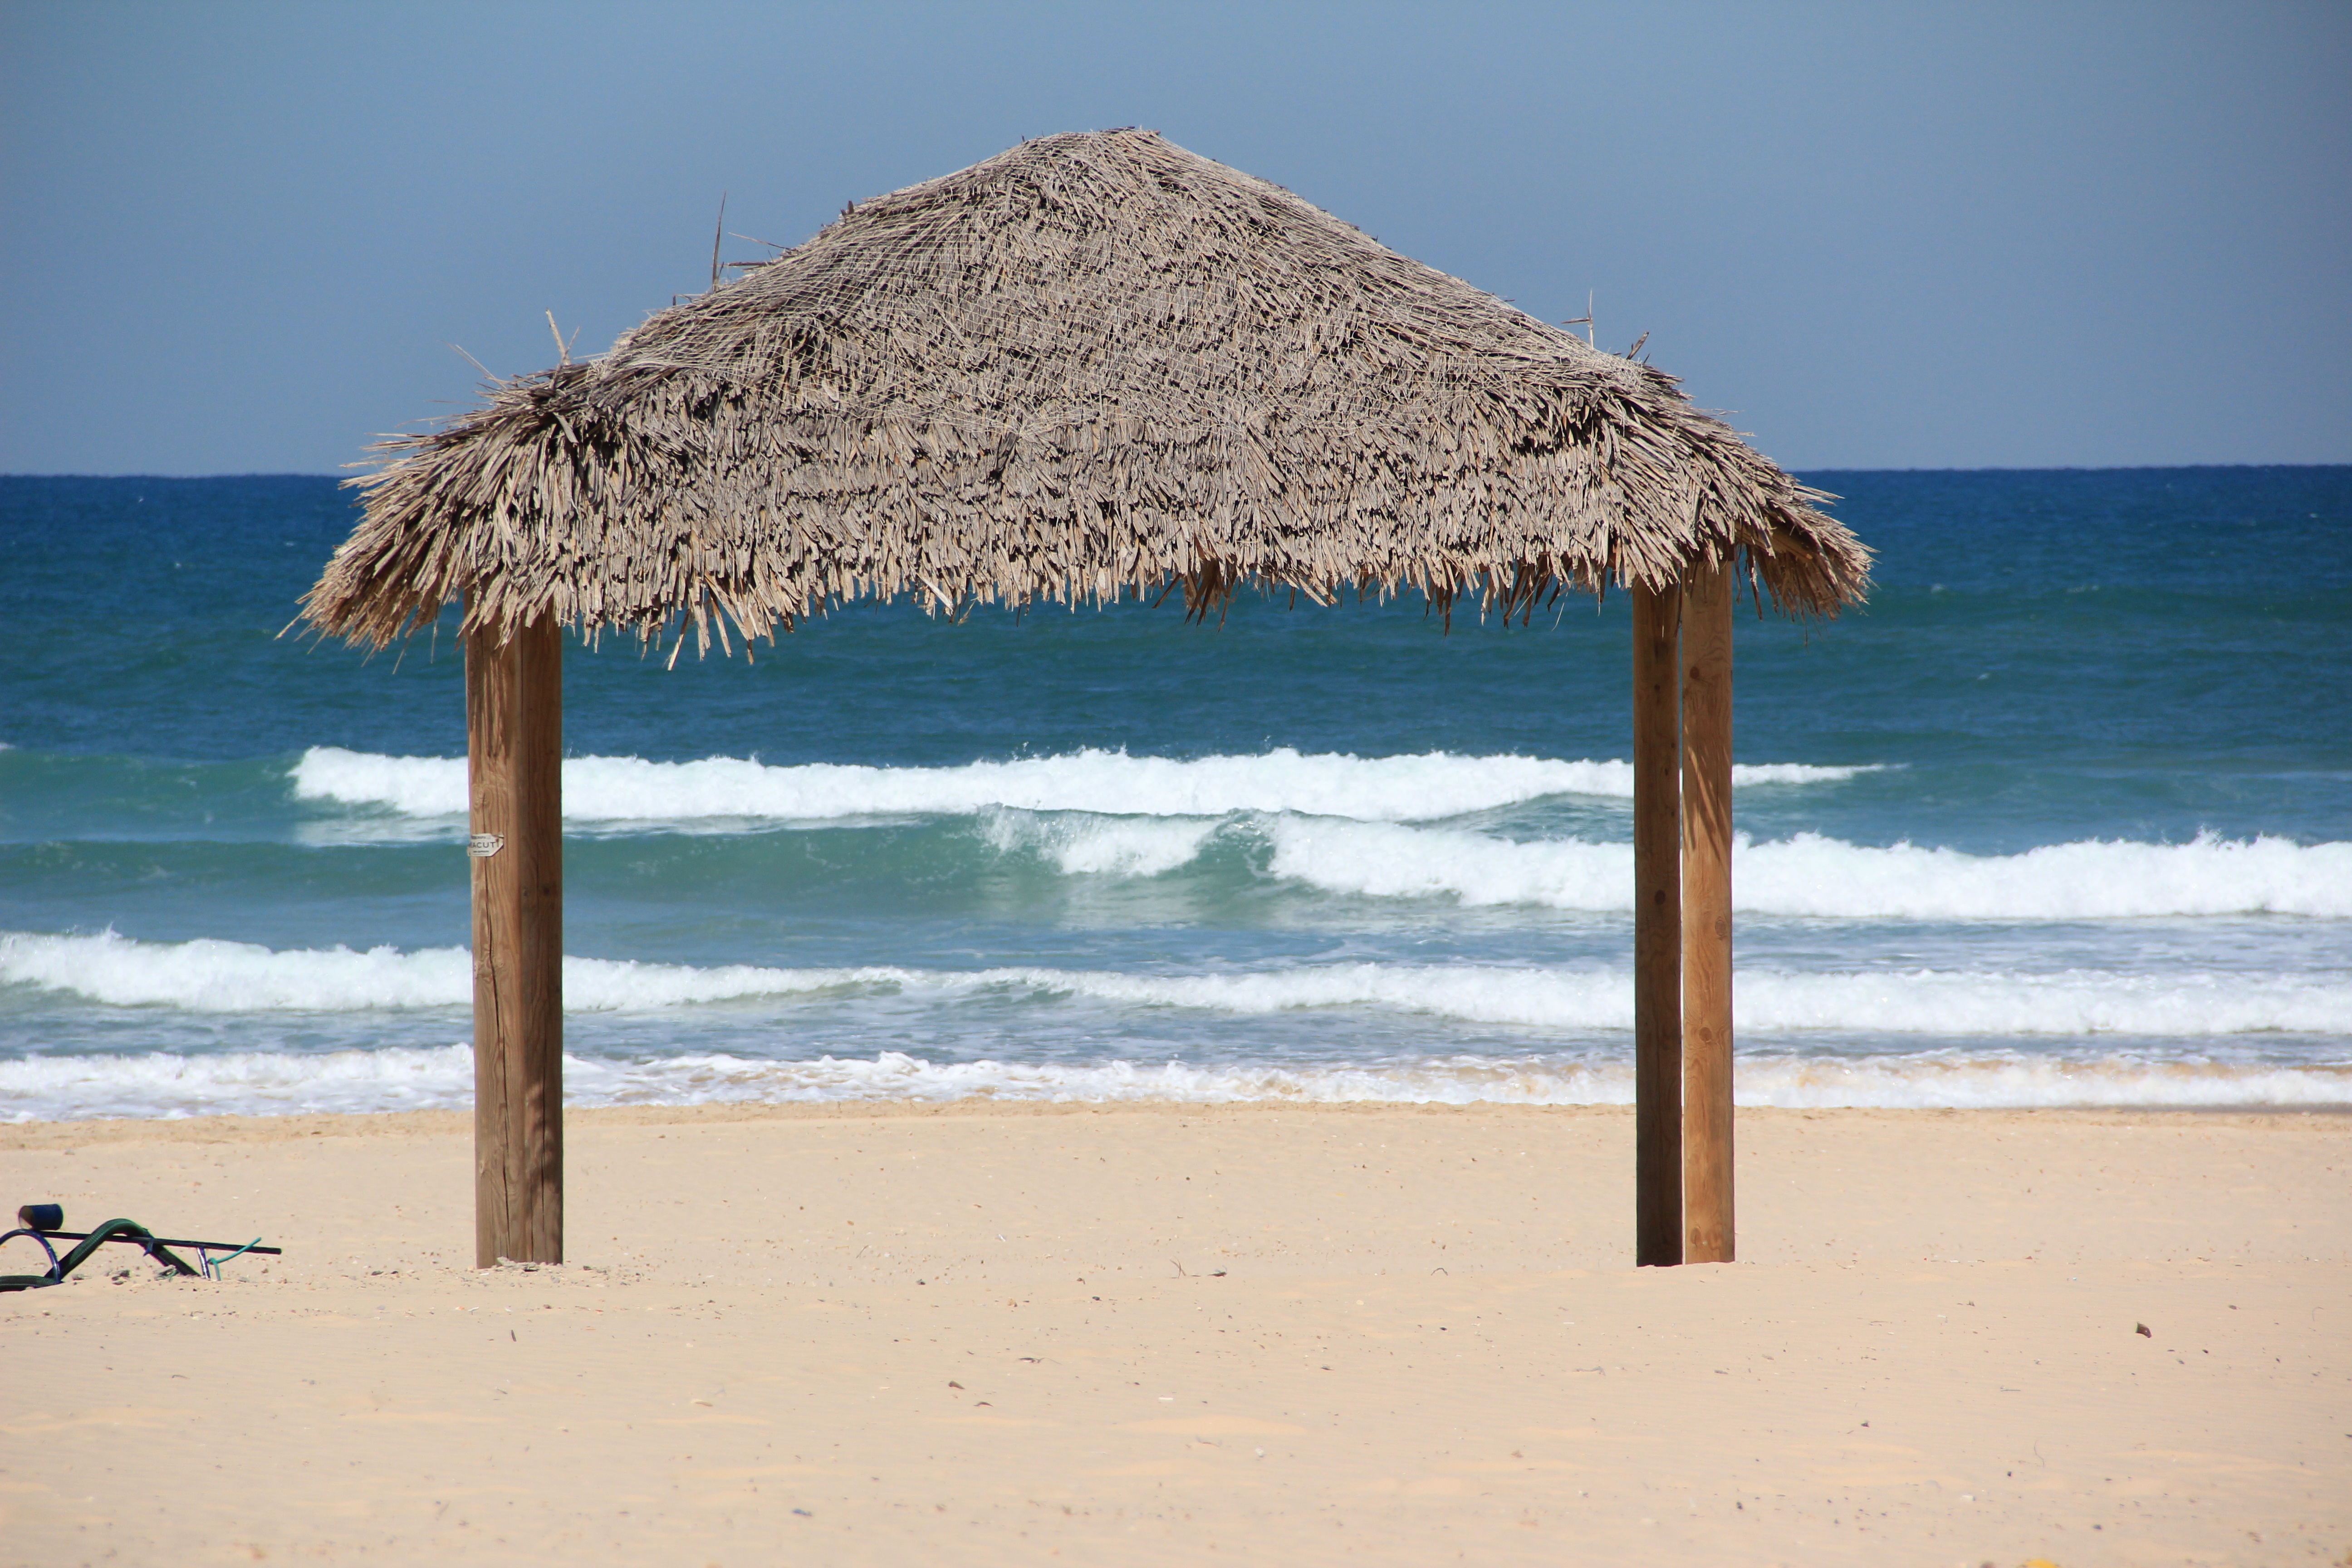
beach, landscape, sea, coast, water, nature, sand, ocean, sun, shore, wave, summer, vacation, travel, relax, paradise, tropical, natural, seascape, bay, island, blue, material, body of water, sunny, cape, beach sand